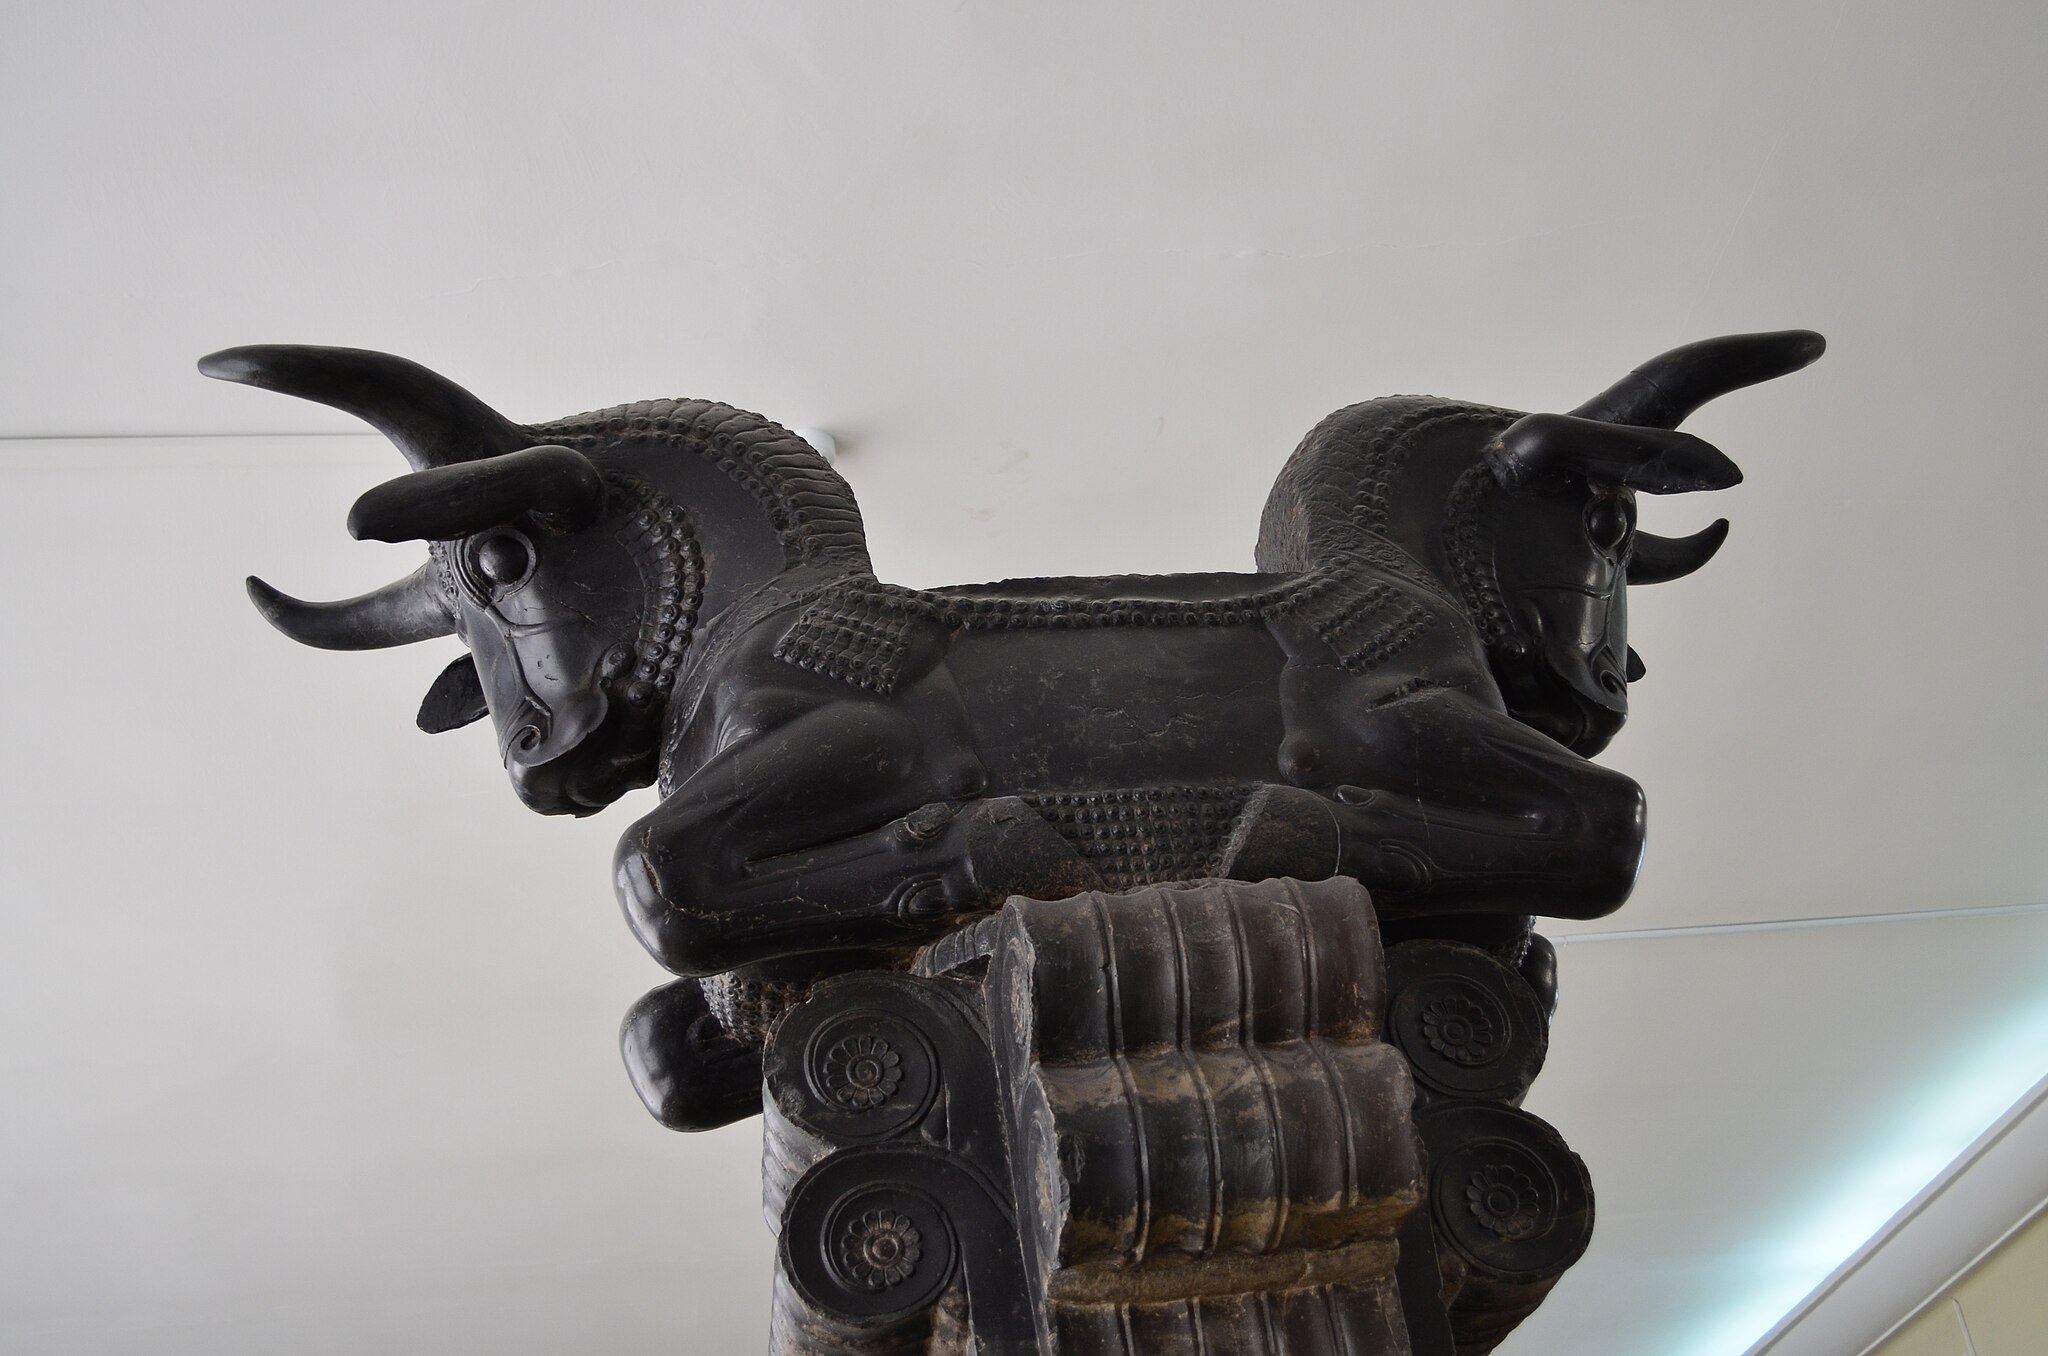
Title: National Meusem Darafsh 6 (55)
Description: National Museum of Iran
Date: 2013-09-03 09:54:08
Categories: GFDL, Taken with Nikon D5100, License migration redundant, Self-published work, Photos by Darafsh Kaviyani, Column and bull capital from Persepolis - 5th century BC – National museum of Iran